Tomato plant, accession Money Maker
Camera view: bottom (45 deg); turntable rotation: 30 degrees
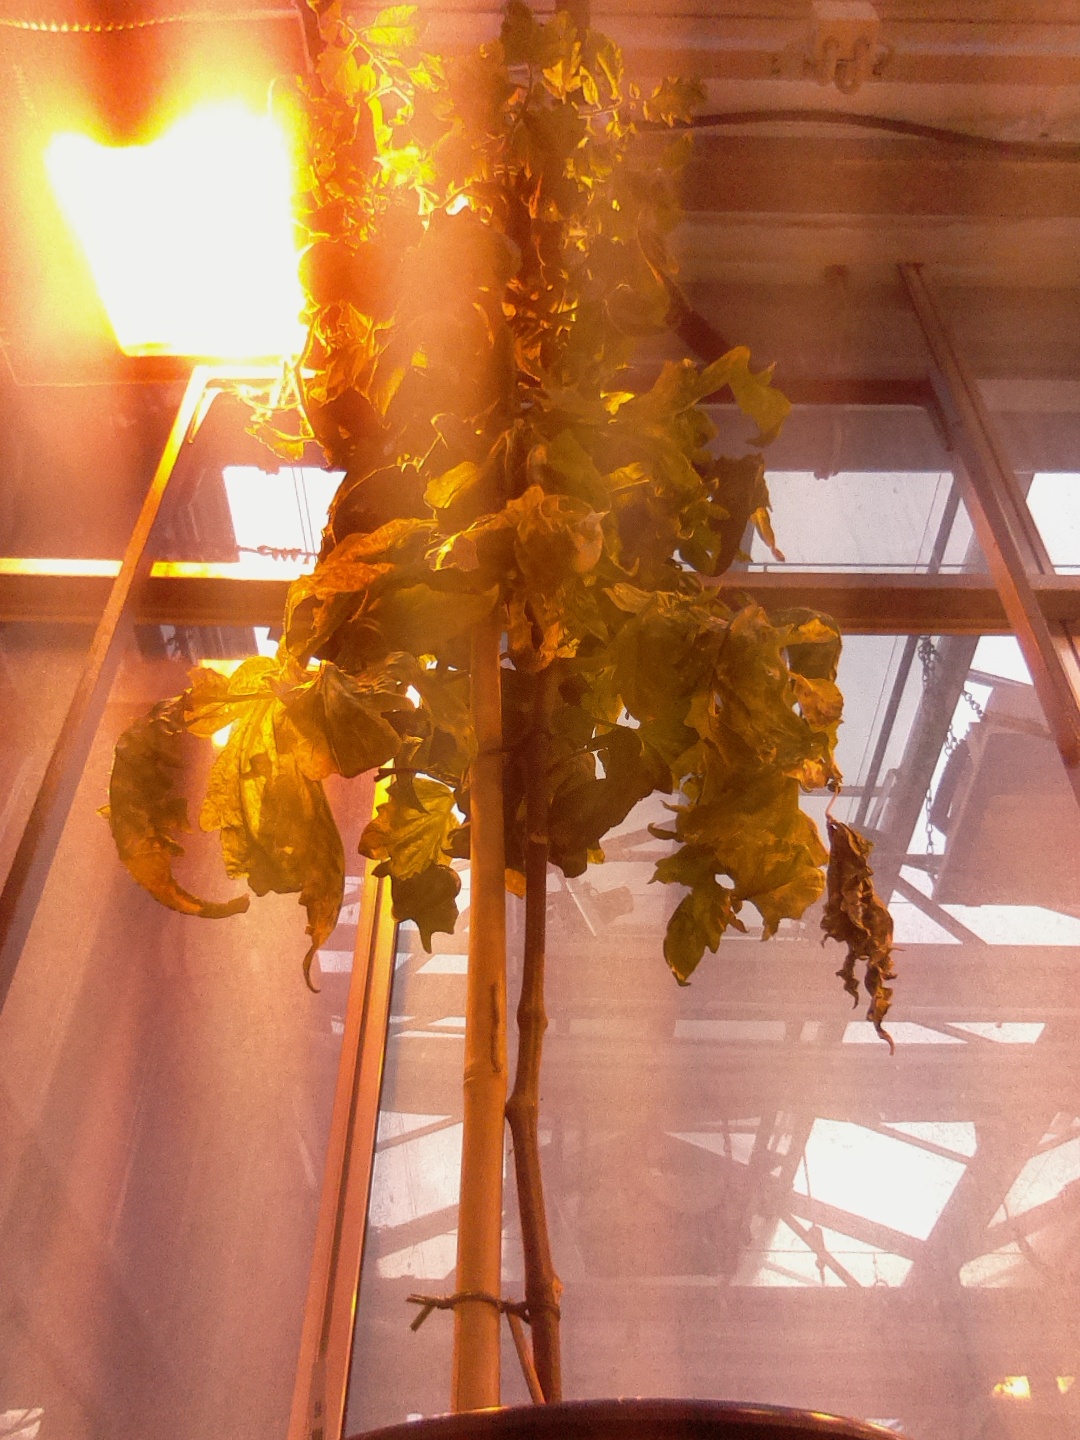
BBCH growth stage 75: 50%-60% of final fruit size